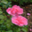
Label: rose